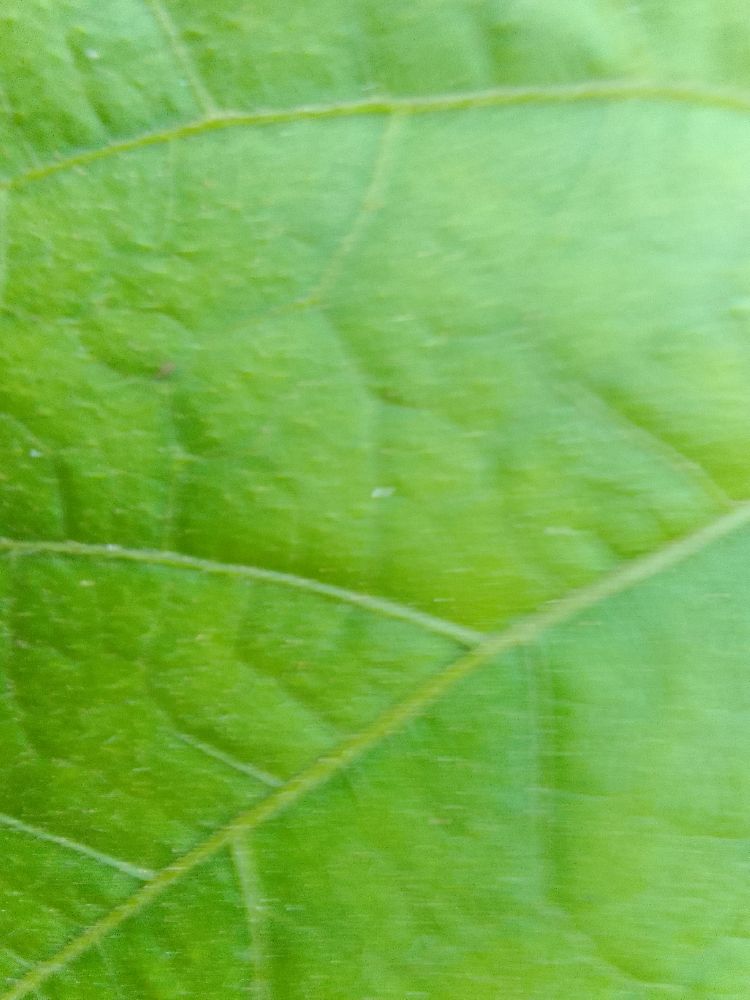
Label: healthy